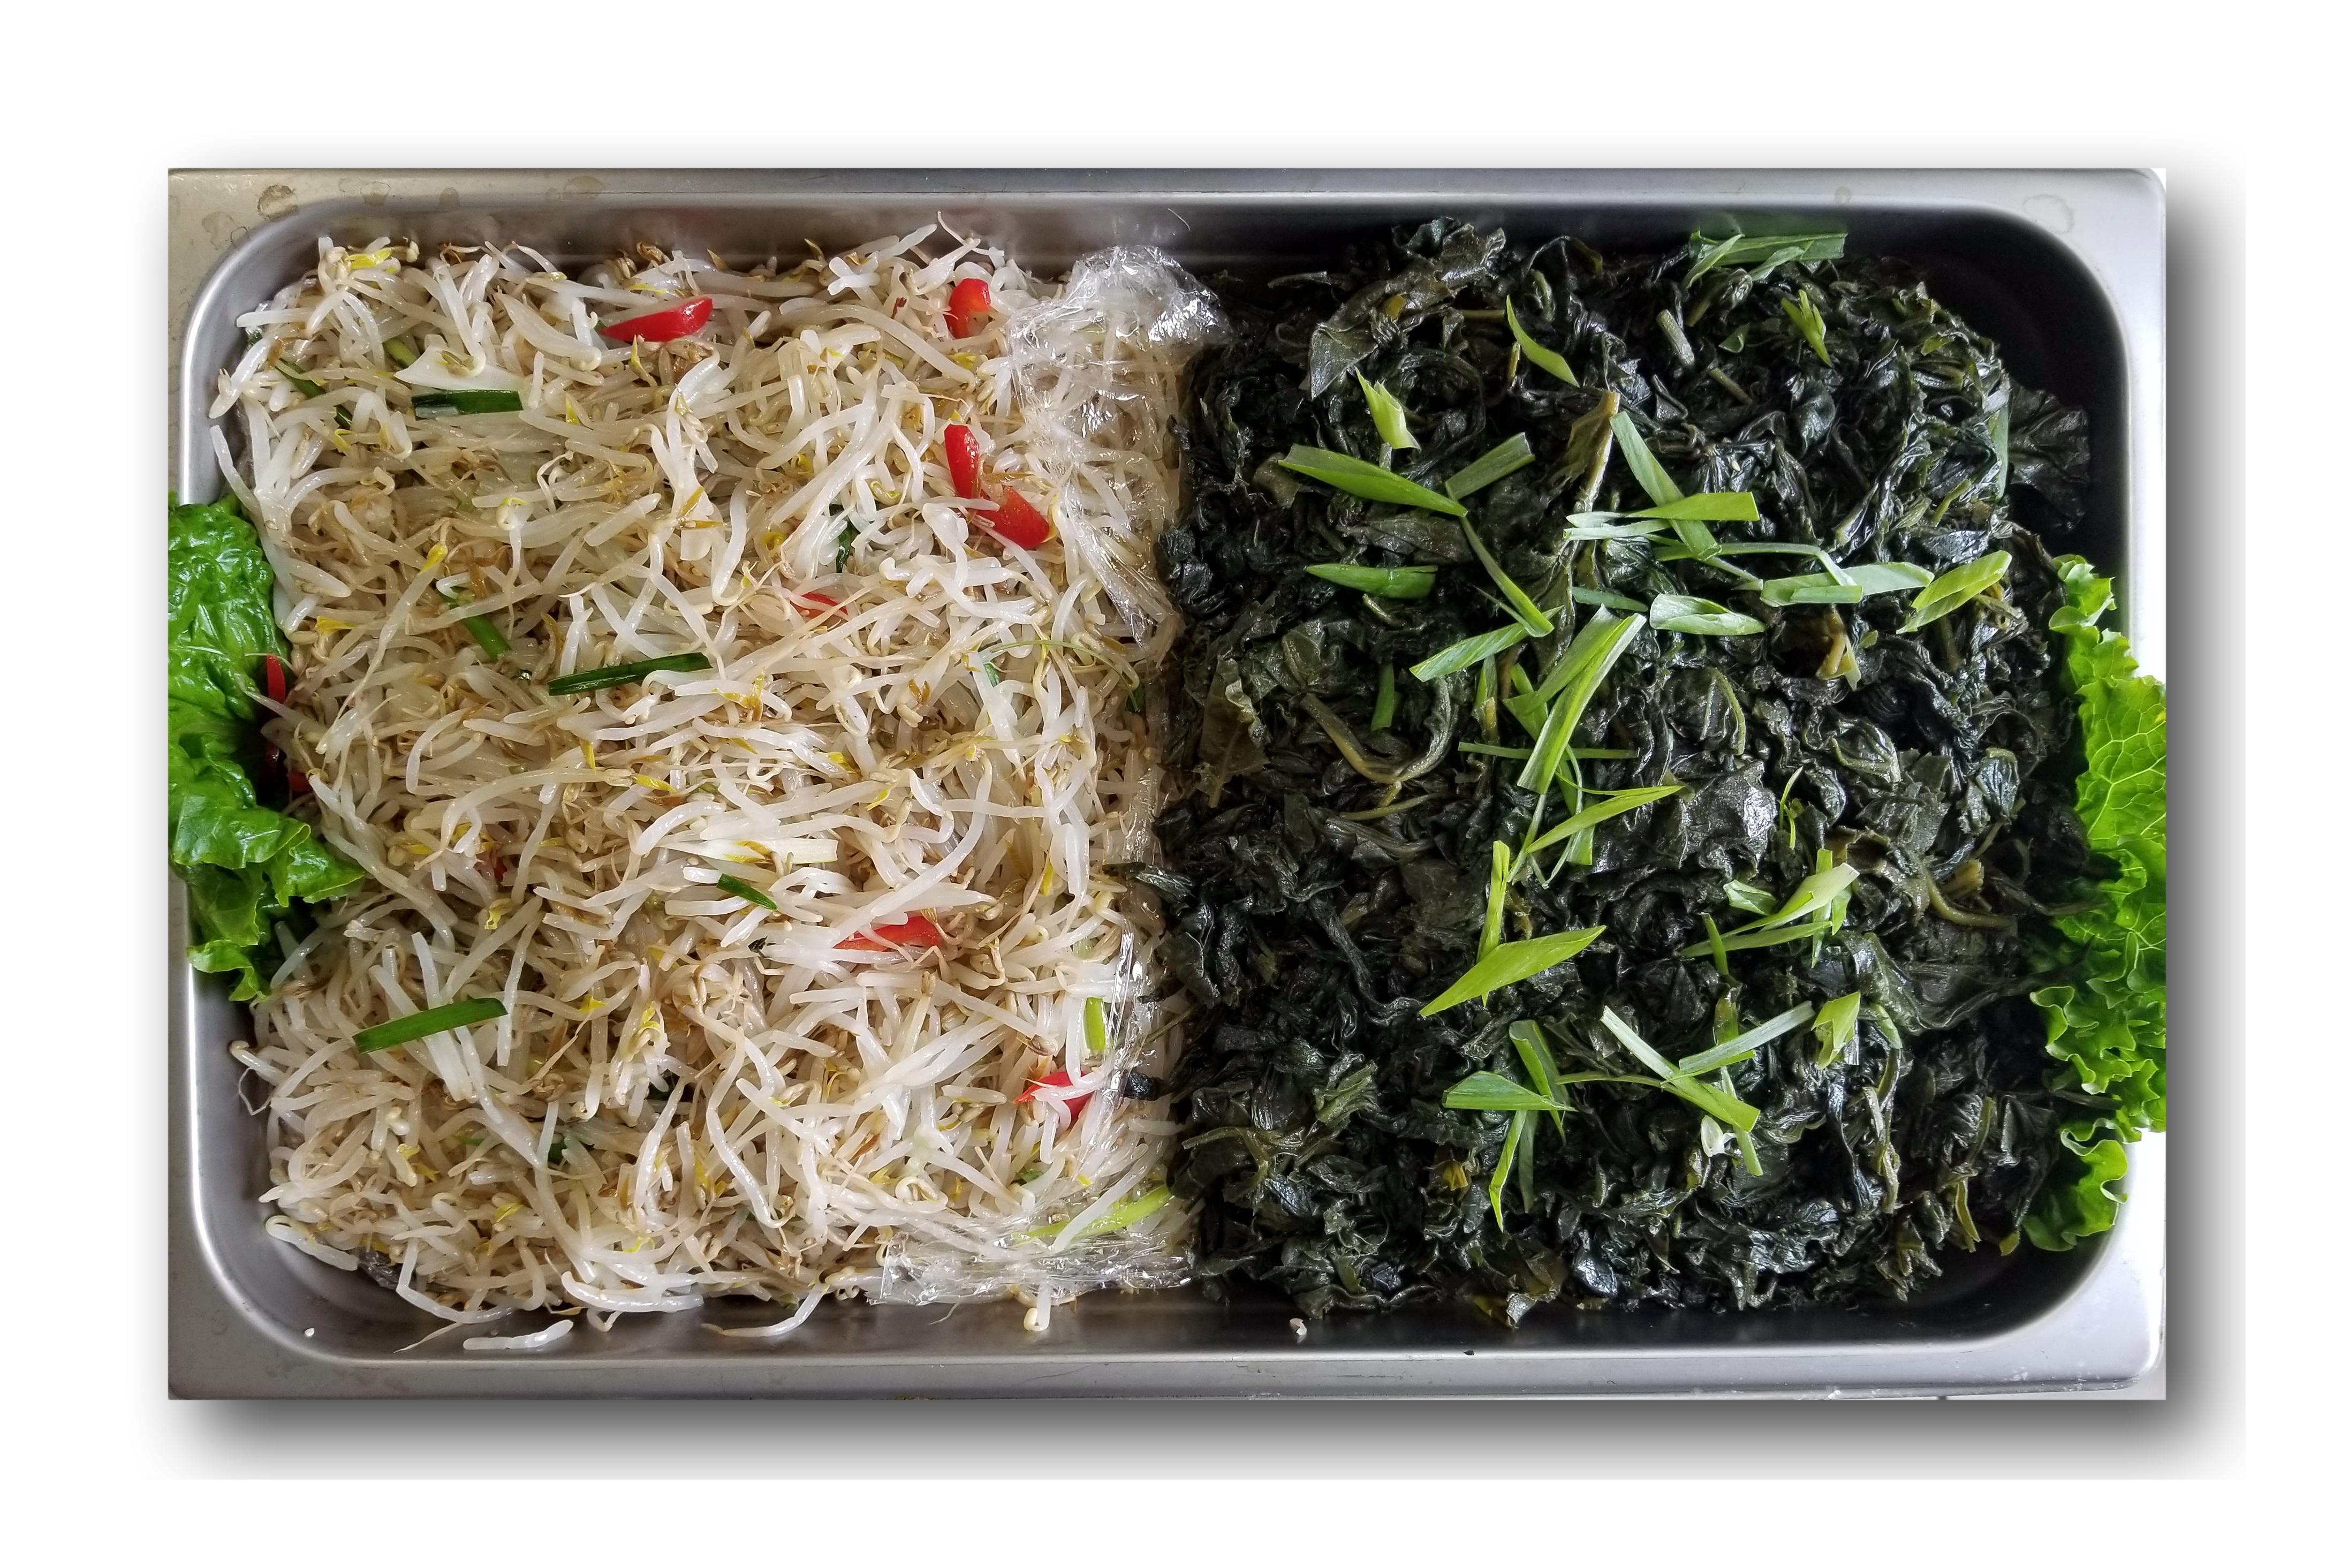
dish, food, produce, vegetable, seaweed, cuisine, noodle, asian food, algae, vegetarian food, catering, korean, yakisoba